History of Plymouth

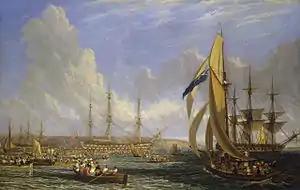
HMS "Bellerophon" anchored in Plymouth Sound, with Napoleon Bonaparte aboard. Bonaparte had surrendered to Captain Frederick Lewis Maitland of the "Bellerophon" and been transported to England.

In the nearby parish of Stoke Damerel new dockyards at the mouth of the Tamar were commissioned by William of Orange in 1691 to support the Royal Navy in the western approaches. The settlement that developed here was called "Dock" or "Plymouth Dock" at the time, and a new town, separate from Plymouth, grew up. In 1712 there were 318 men employed and by 1733 it had grown to a population of 3,000 people. From then on, Plymouth became steadily more dependent on the Navy, and the thriving commercial port which had existed in the 17th century dwindled, as the activities of the press gang made it less attractive to merchant shipping.